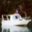
Label: ship